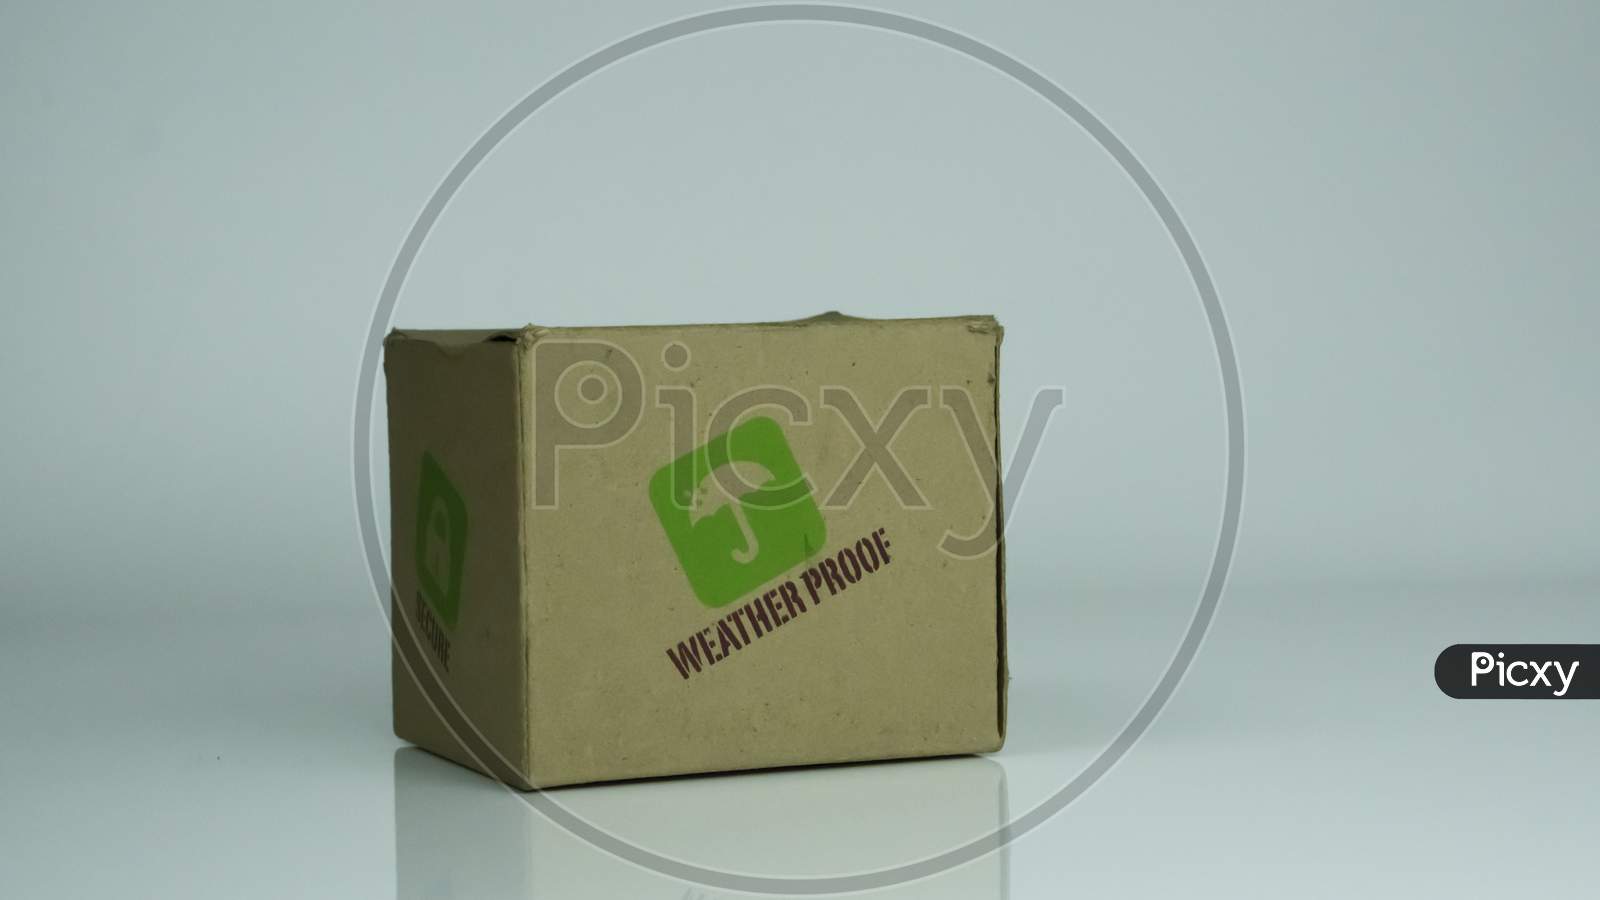
Label: cardboard